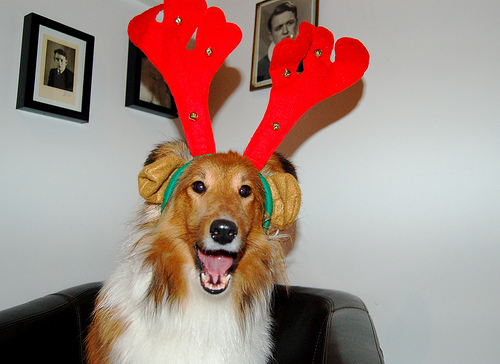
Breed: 274-n000110-Shetland_sheepdog